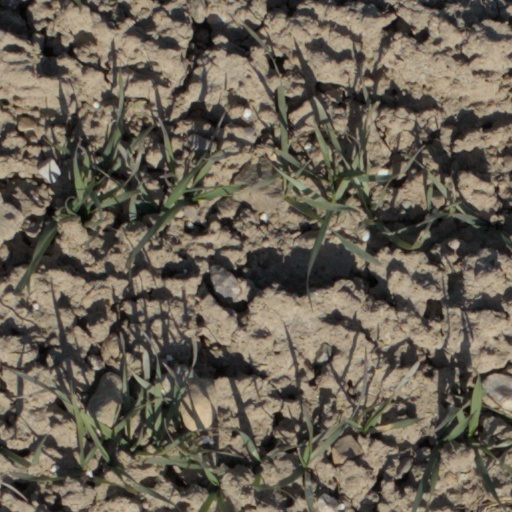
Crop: wheat